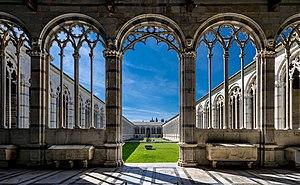
Le Camposanto Monumentale est le vieux cimetière monumental de Pise, en Toscane.